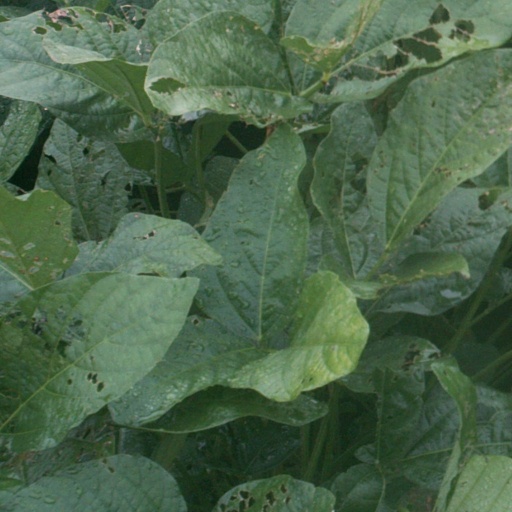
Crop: soybean